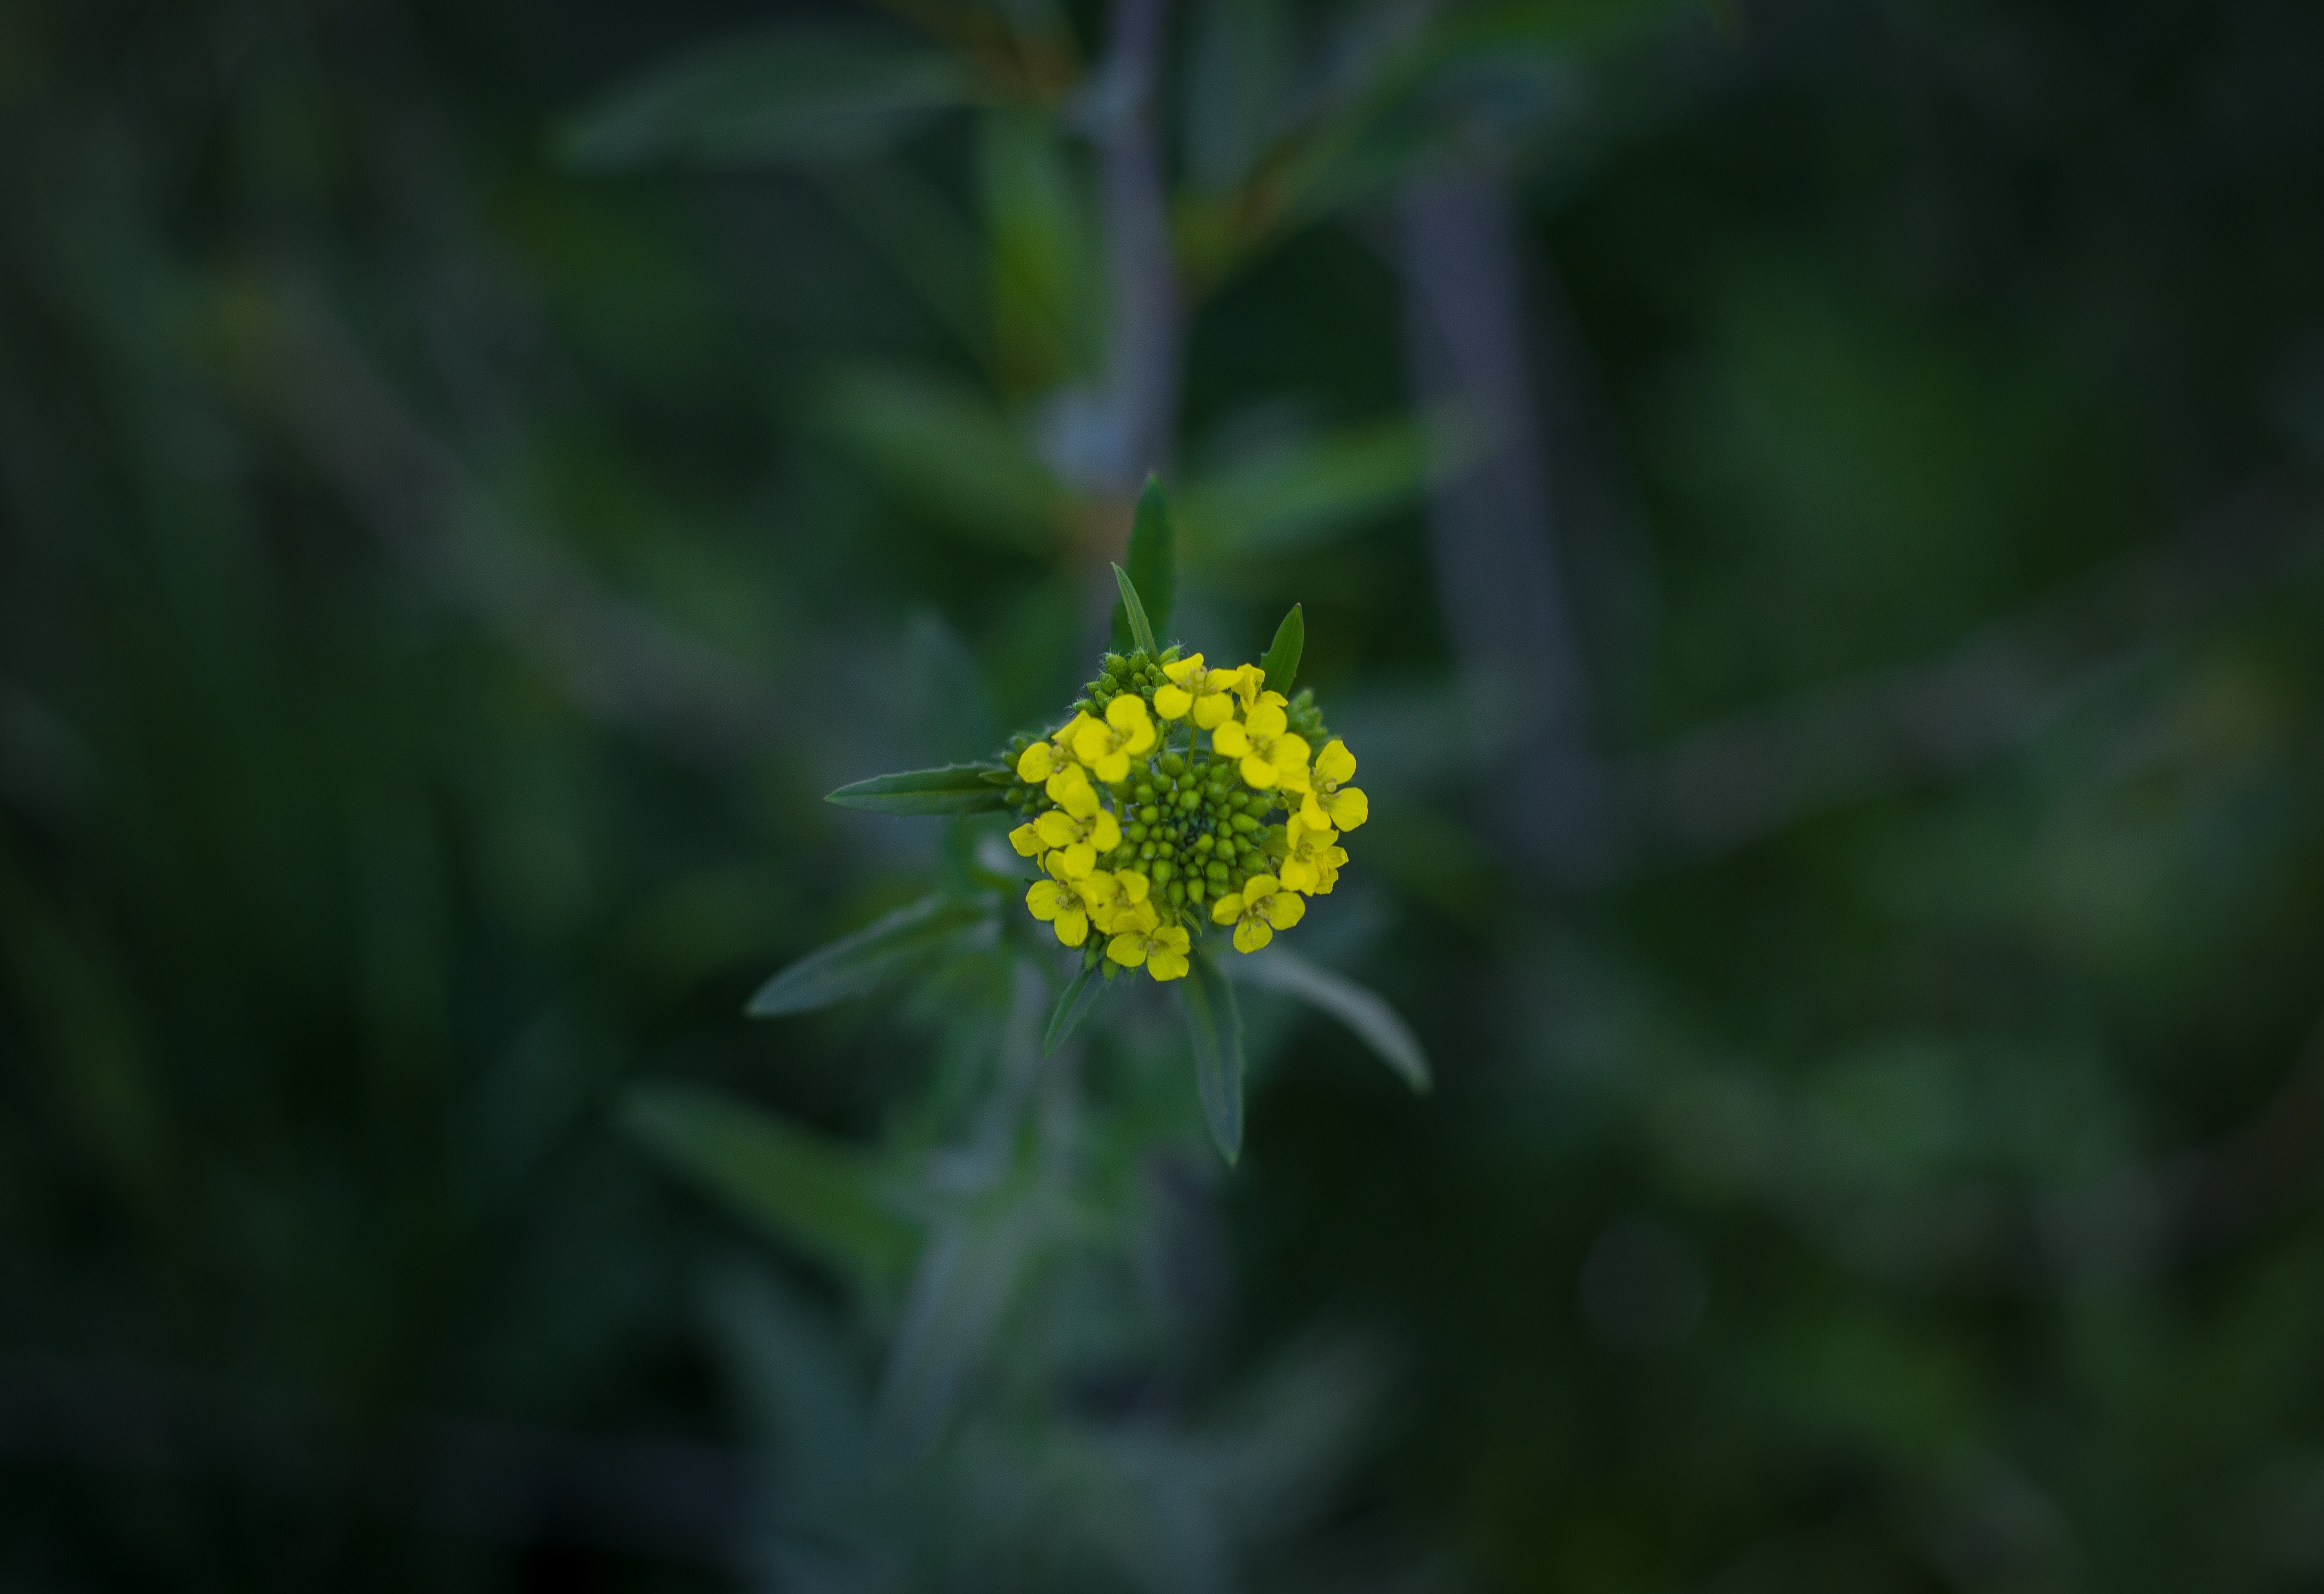
nature, plant, flower, green, botany, flora, wildflower, macro photography, flowering plant, daisy family, plant stem, land plant